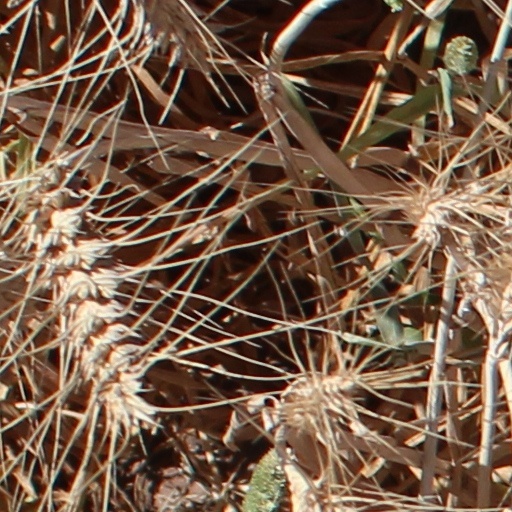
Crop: wheat